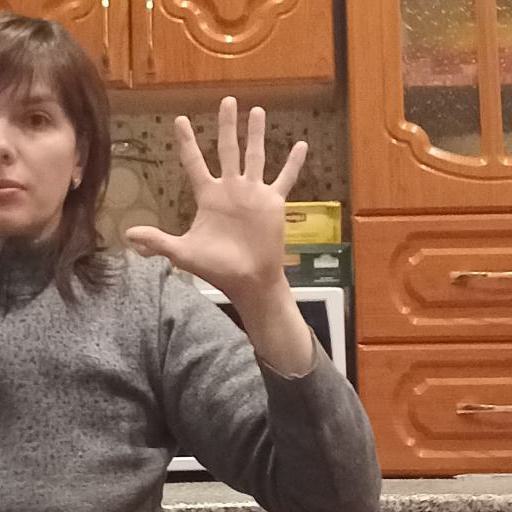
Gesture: palm